2005 Notre Dame Fighting Irish football team

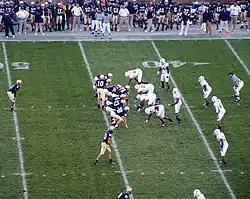
Quinn directs the offense against Tennessee

The Irish next played the struggling Tennessee Volunteers. The teams last met at Tennessee in 2004, when the Irish surprised the top-15 ranked Volunteers with a 17–13 win. The Volunteers were led by coach Phillip Fulmer and quarterback Erik Ainge.